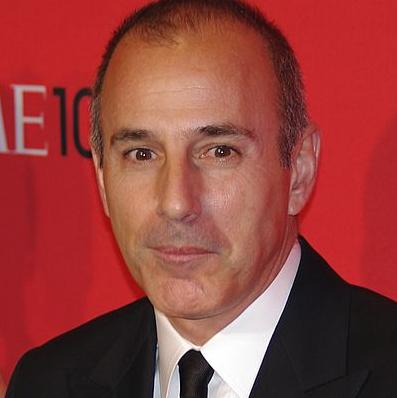
Age: 54